Olympia Paus

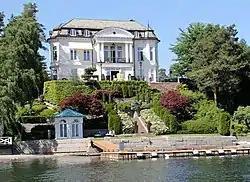
Villa Paus in Bygdøy, Oslo was built for Olympia Paus' family in 1907 and is now the home of billionaire Petter Stordalen.

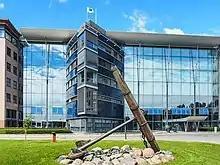
Headquarters of Wilh. Wilhelmsen; Olympia Paus is one of the company's largest shareholders and a director of its holding company Taurus

Through her great-grandfather Peder Anker Wedel-Jarlsberg, the Lord Chamberlain (head of the royal court) and close confidant of King Haakon VII, Olympia Paus descends from the statesman and viceroy Herman Wedel Jarlsberg. Her family had close ties to the royal family during the reign of Haakon VII. Among her other ancestors are industrialists Einar Westye Egeberg and Halvor Schou.